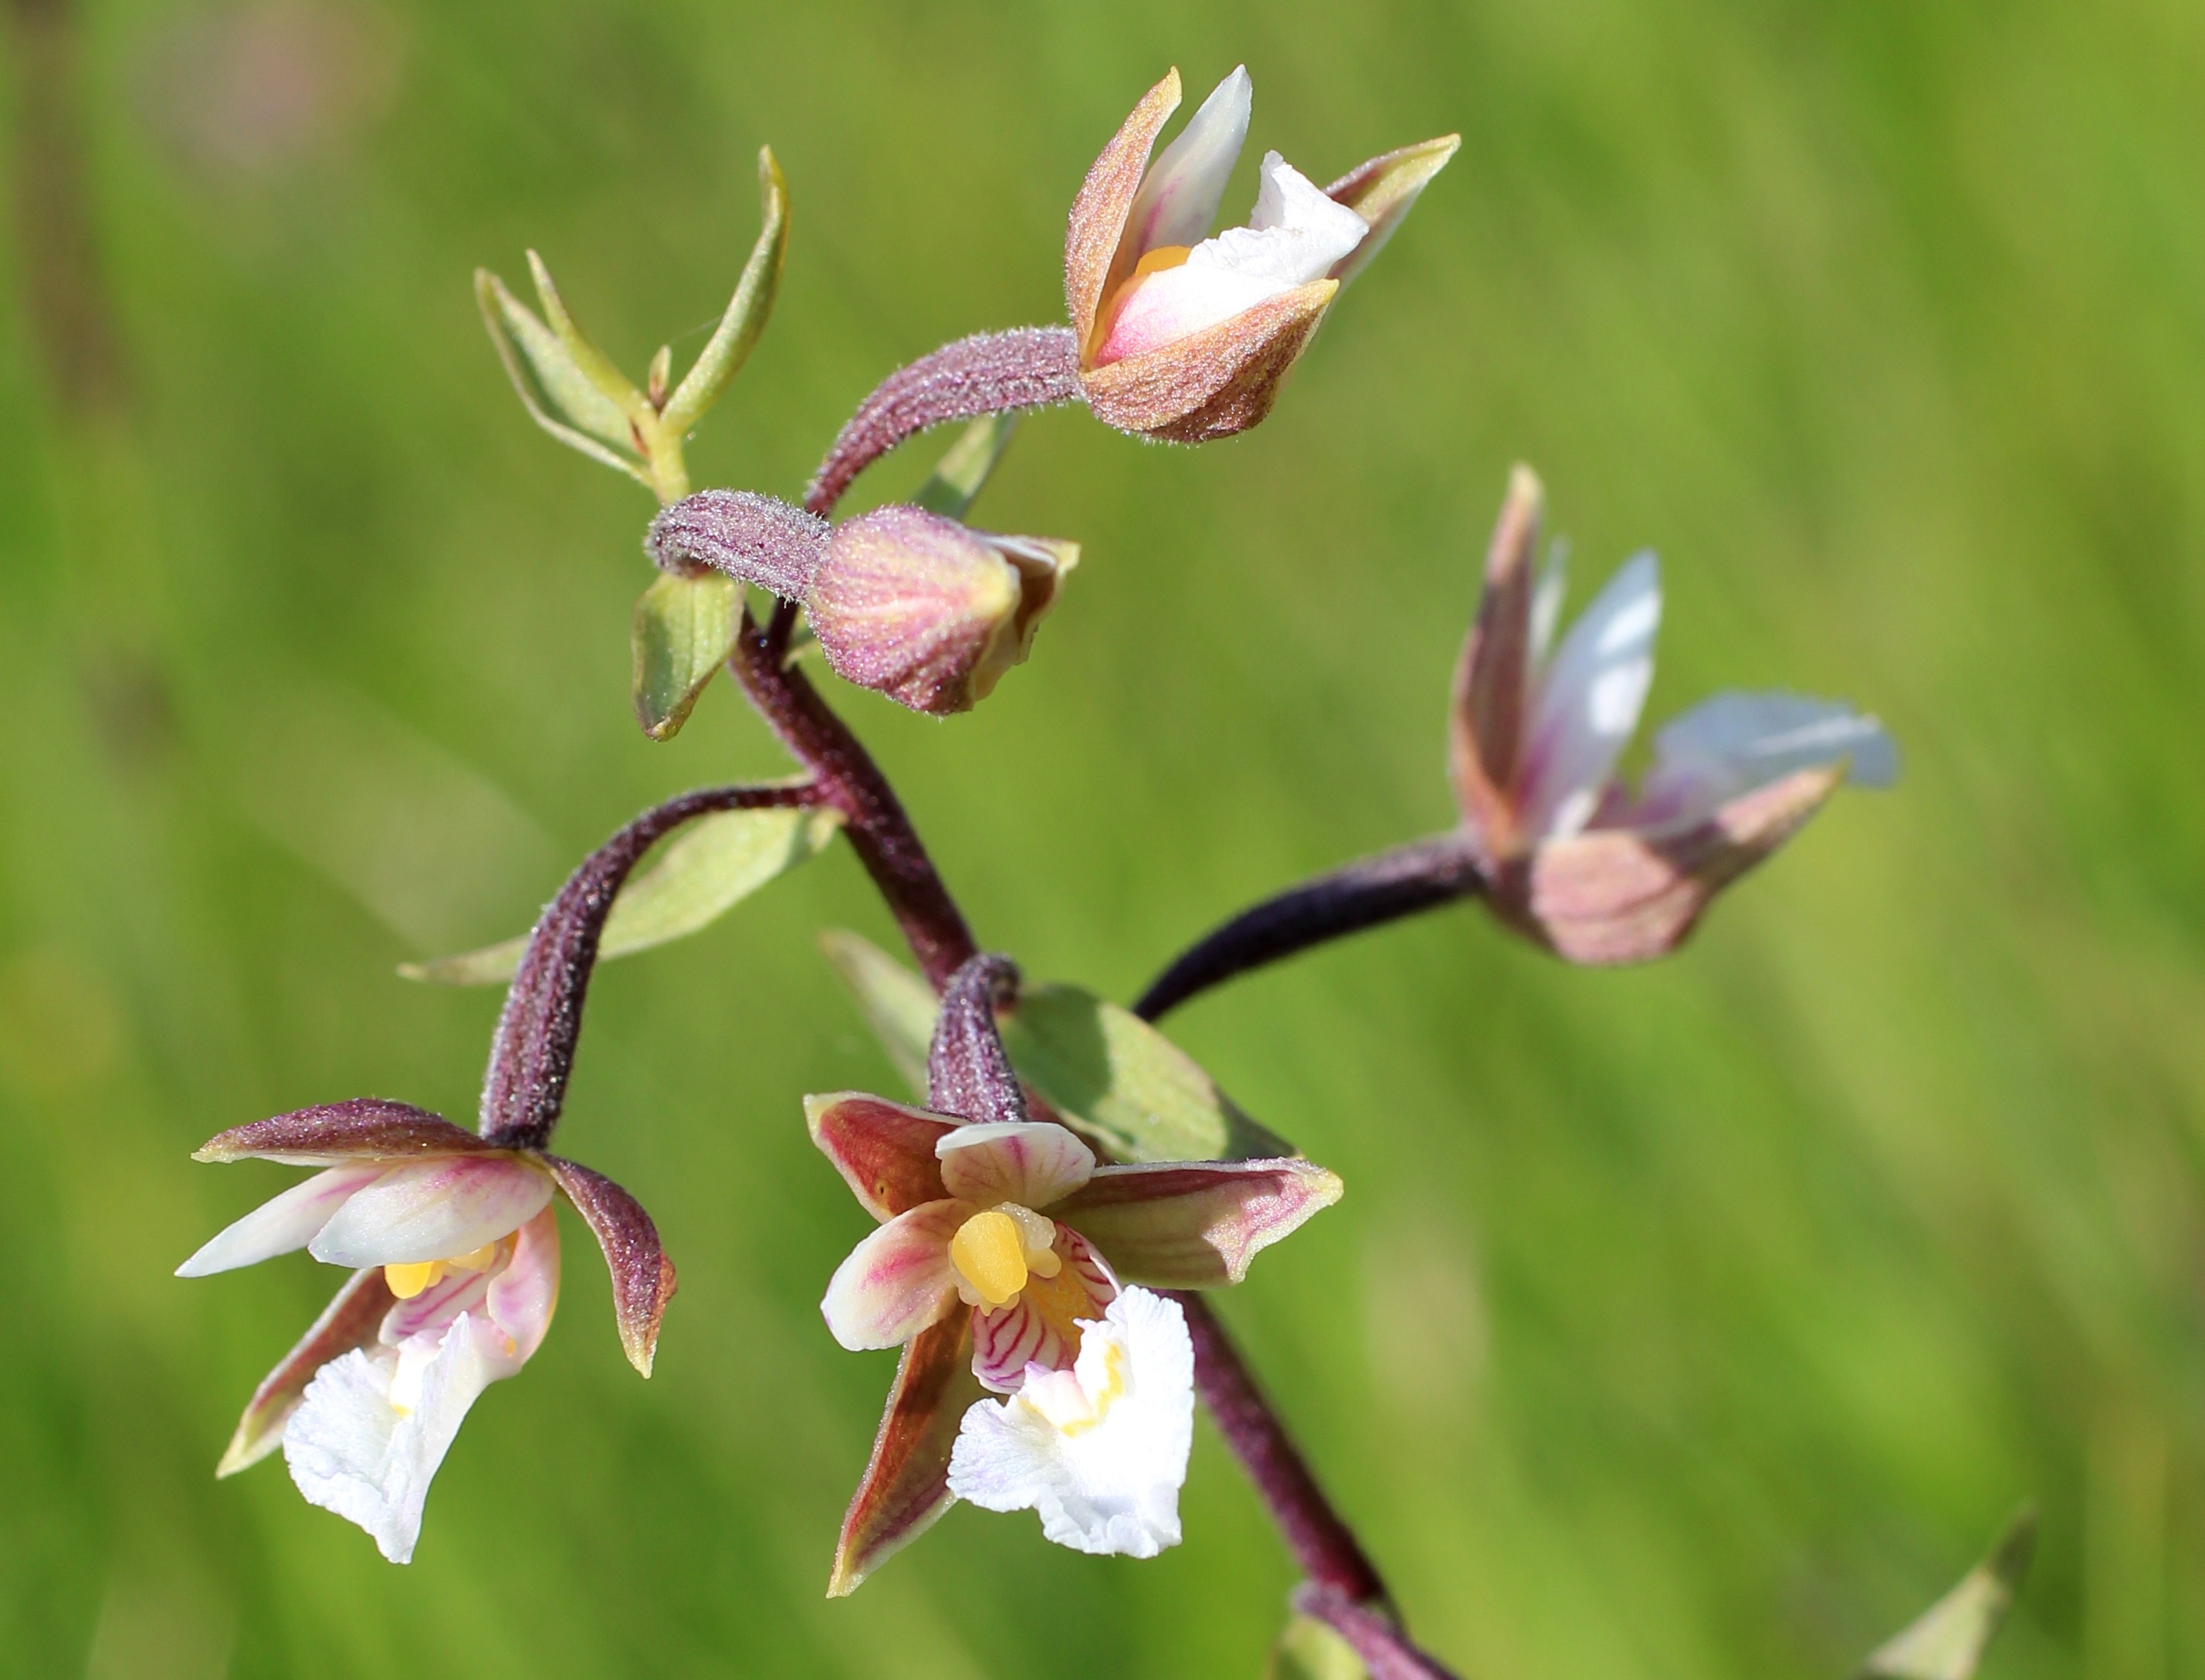
blossom, plant, flower, bloom, botany, flora, wild flower, orchid, wildflower, flowering plant, land plant, fawn lily, fly orchid, swamp gigantea